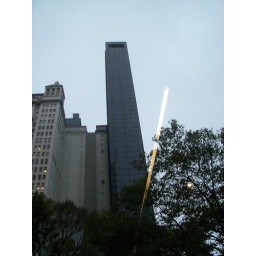
This is the building which is black in the previous photo that stood next to Twin Tower.